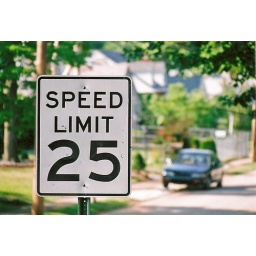
I took this pic with the sign dominating most of the pic but left some of the street in the background